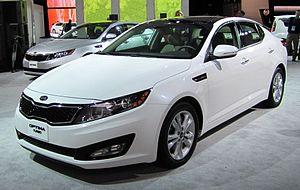
Kia est le nom d'un constructeur automobile sud-coréen, créé en 1944, ayant des usines en Corée du Sud, aux États-Unis, en Chine et en Slovaquie.